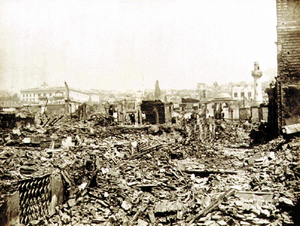
Thessaloniki / Historie / Siden 1912 / Den store brand
Det centrale Thessaloniki efter branden i 1917.
Thessaloniki er Grækenlands næststørste by og den største by i regionen Centralmakedonien. Byen er også hovedstad i præfekturet Thessaloniki. Thessaloníki kaldes for Selânik på tyrkisk, Salonika eller Salonica (Σαλονίκη, Солун, Solun, סלוניקה). Byens kaldes historisk også “med-hovedstad”, hvilket refererer til, at den i det østromerske kejserrige var hovedstad sammen med Konstantinopel.